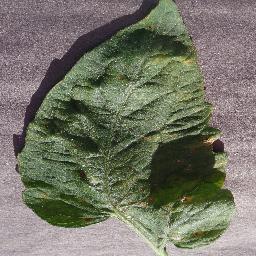
Label: Tomato___Target_Spot